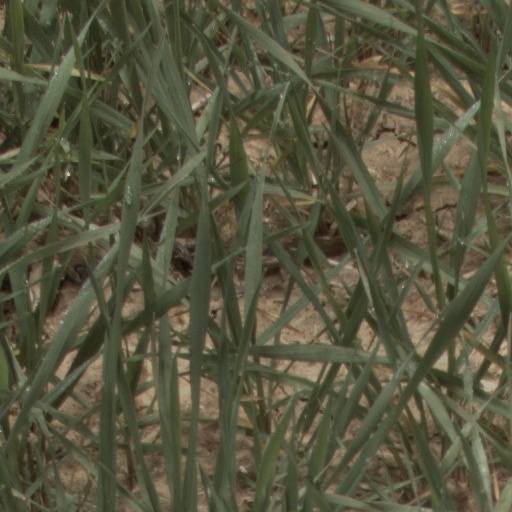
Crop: wheat